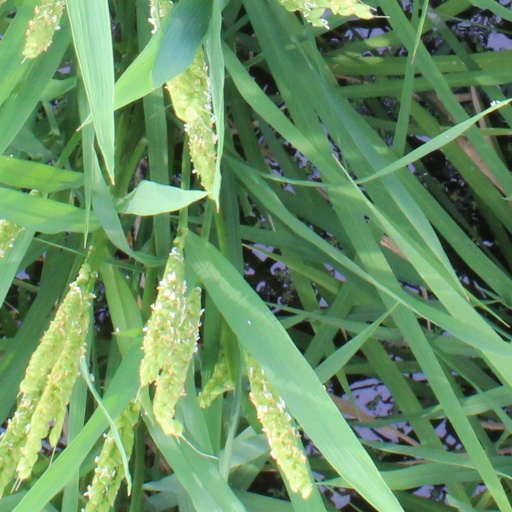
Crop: rice